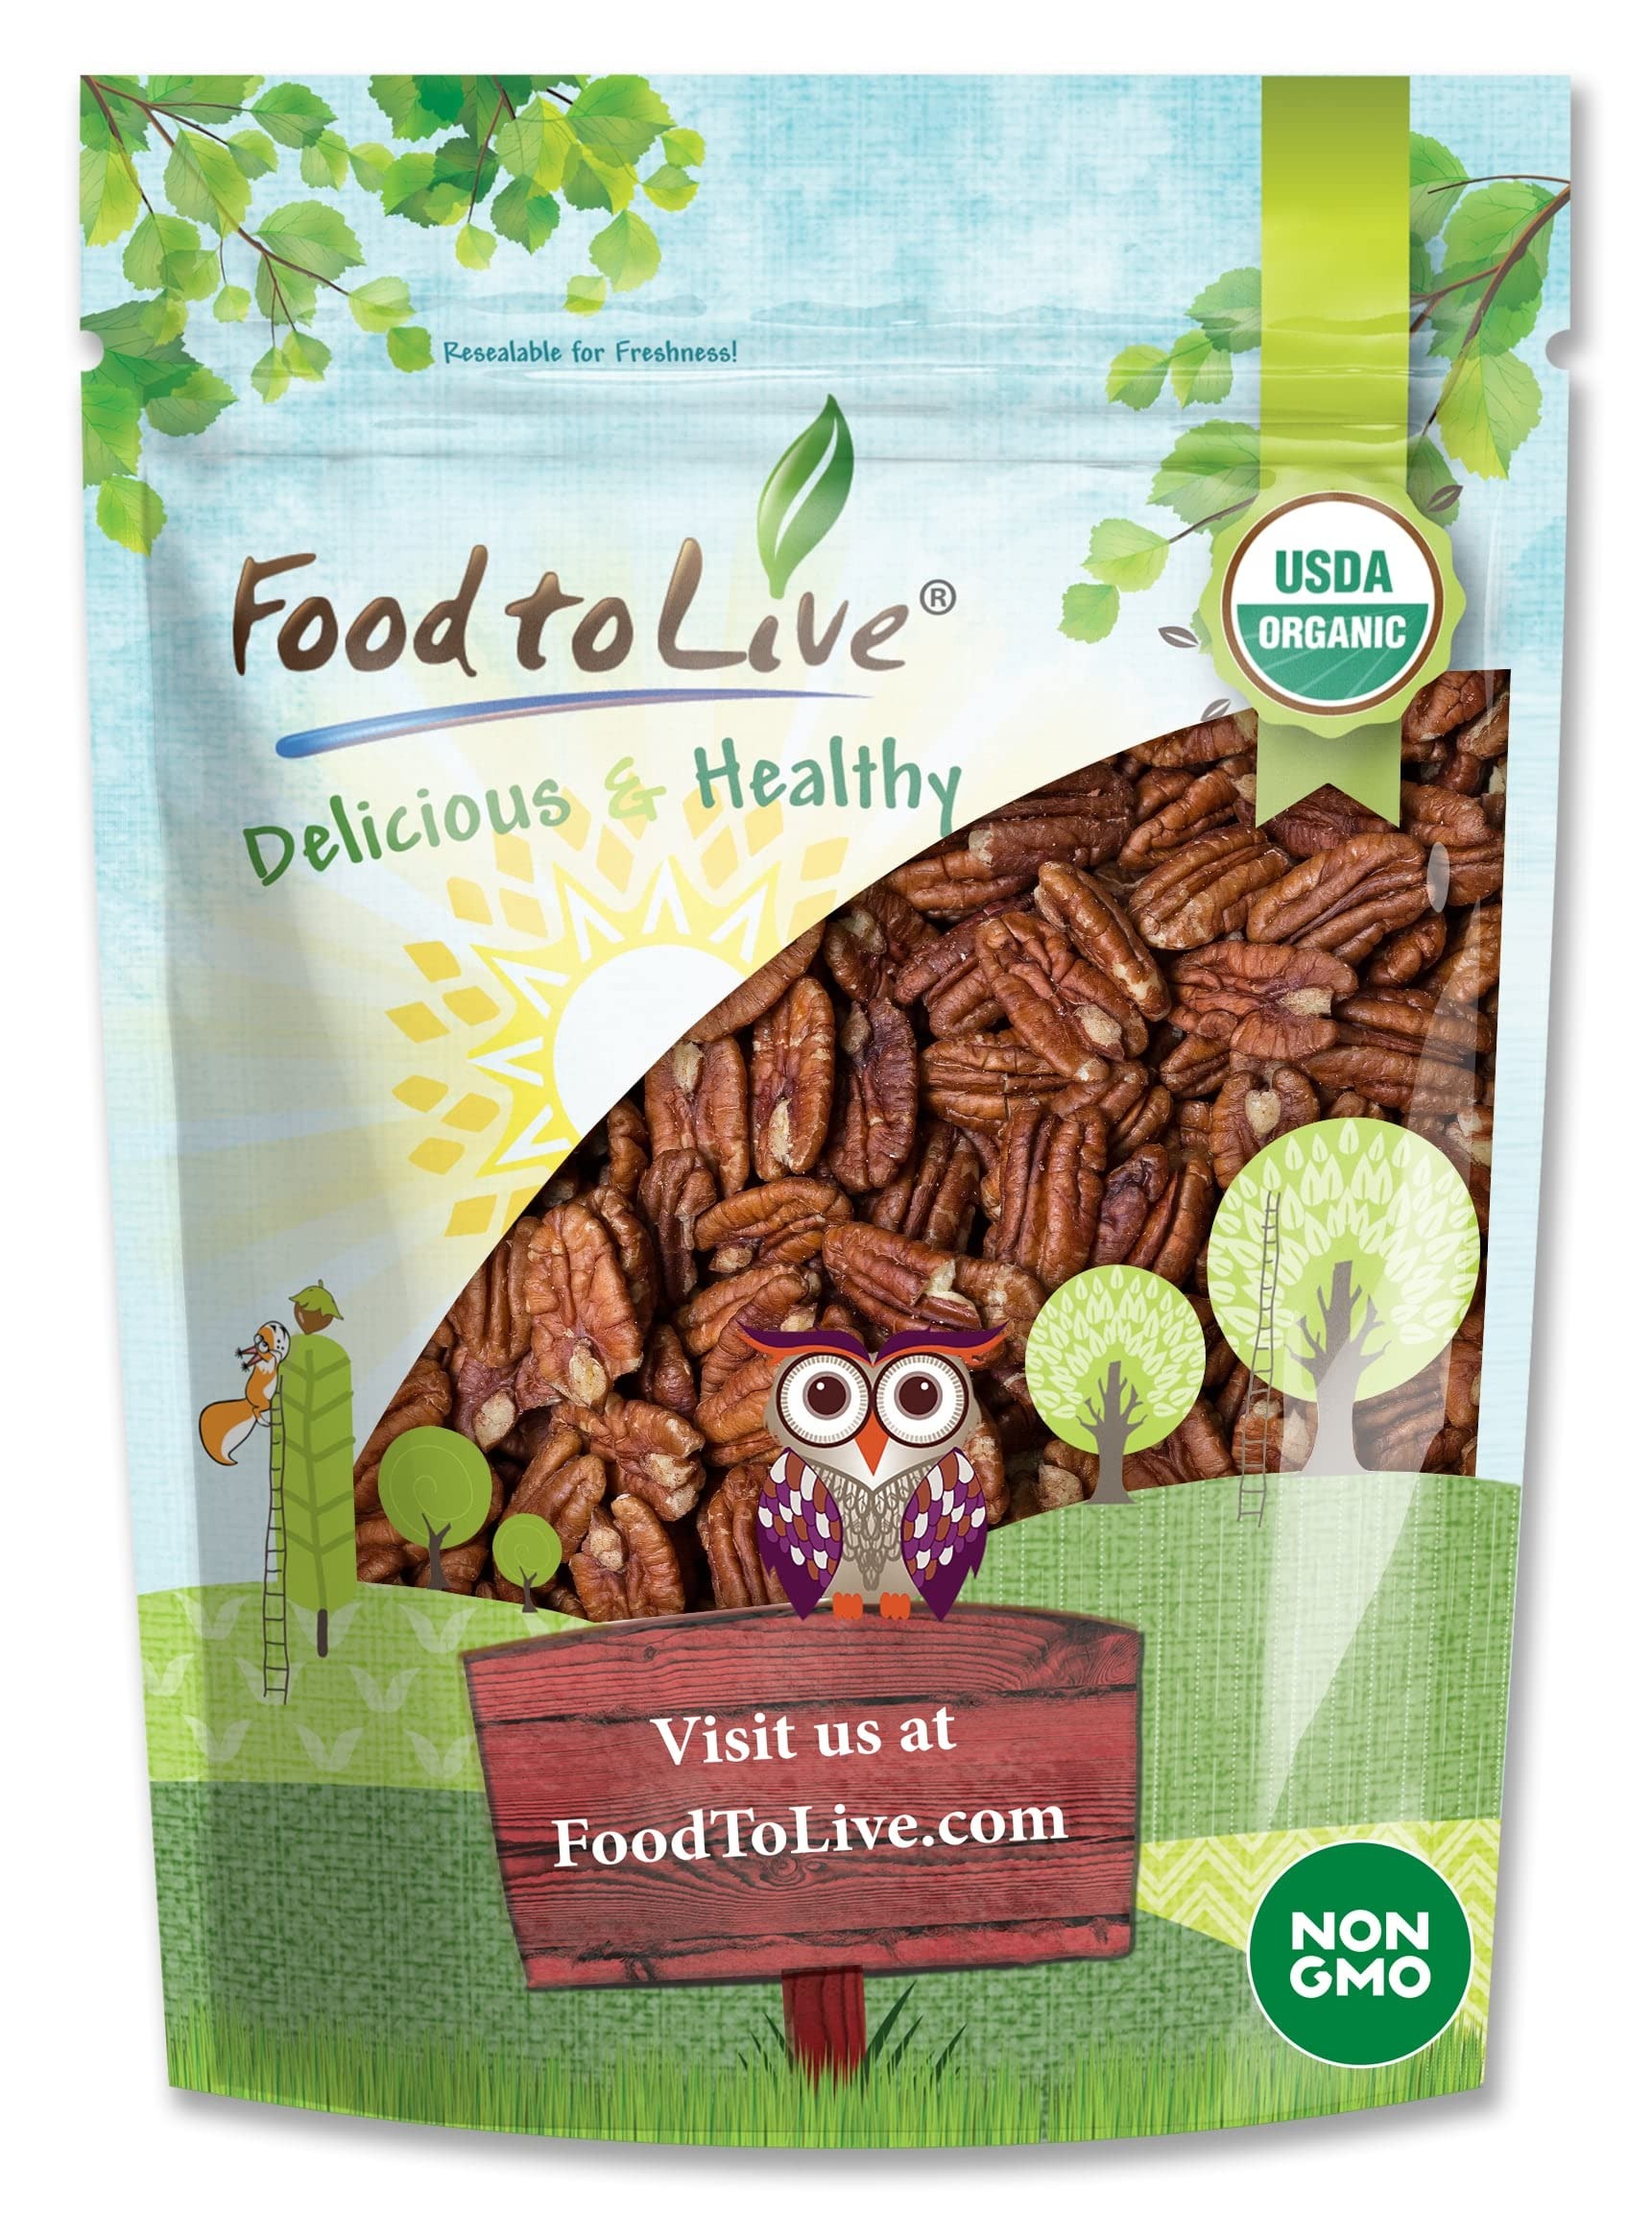
Item Name: Food to Live Organic Dry Roasted Pecan Halves, 3 Pounds - Non-GMO, Unsalted Nuts, Oven Roasted, No Oil Added, Vegan, Kosher, Shelled, Bulk. Good Source of Protein and Fiber. Great Keto-Friendly Snack
Bullet Point 1: ✔️ ORGANIC & NON-GMO: Dry Roasted Pecan Halves by Food to Live are USDA Organic and Non-GMO. Moreover, they are Kosher and Vegan-friendly.
Bullet Point 2: ✔️ OVEN DRY-ROASTED WITH NO OIL & SALT: Our pecans are oven-roasted without compromising their nutritional profile. They contain no added oil or salt and have a crunchy texture and a rich nutty aroma.
Bullet Point 3: ✔️ HIGHLY NUTRITIOUS, SOURCE OF PROTEIN & FIBER: Organic Dry Roasted Pecans are a great source of protein, fiber, fatty acids, Calcium, Magnesium, Zinc, and Potassium. Furthermore, they are full of antioxidants, like flavonoids, beta-carotene and Vitamin E.
Bullet Point 4: ✔️ HEARTY SNACK, KETO-FRIENDLY: Organic Roasted Pecan is a filling snack that is very popular among Keto dieters. You can add it to homemade trail mixes and snack on them when you’re at work, on a hike, or traveling.
Bullet Point 5: ✔️ VERSATILE USES: Add a handful of chopped roasted pecans to your salads or use as breading for poultry or seafood. Mix into smoothies and ice-cream, or sprinkle over desserts. Use for baking cakes, cookies, and pies.
Value: 48.0
Unit: Ounce

Price: 81.41